Thomas Barratt (VC)

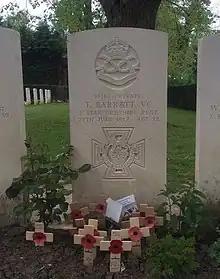
Thomas Barratt's headstone in Essex Farm cemetery.

Thomas Barratt VC (5 May 1895 – 27 July 1917) was an English recipient of the Victoria Cross, the highest and most prestigious award for gallantry in the face of the enemy that can be awarded to British and Commonwealth forces.